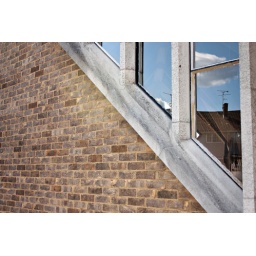
By the main entrance door of St Peter and St Andrew C of E church in Corby